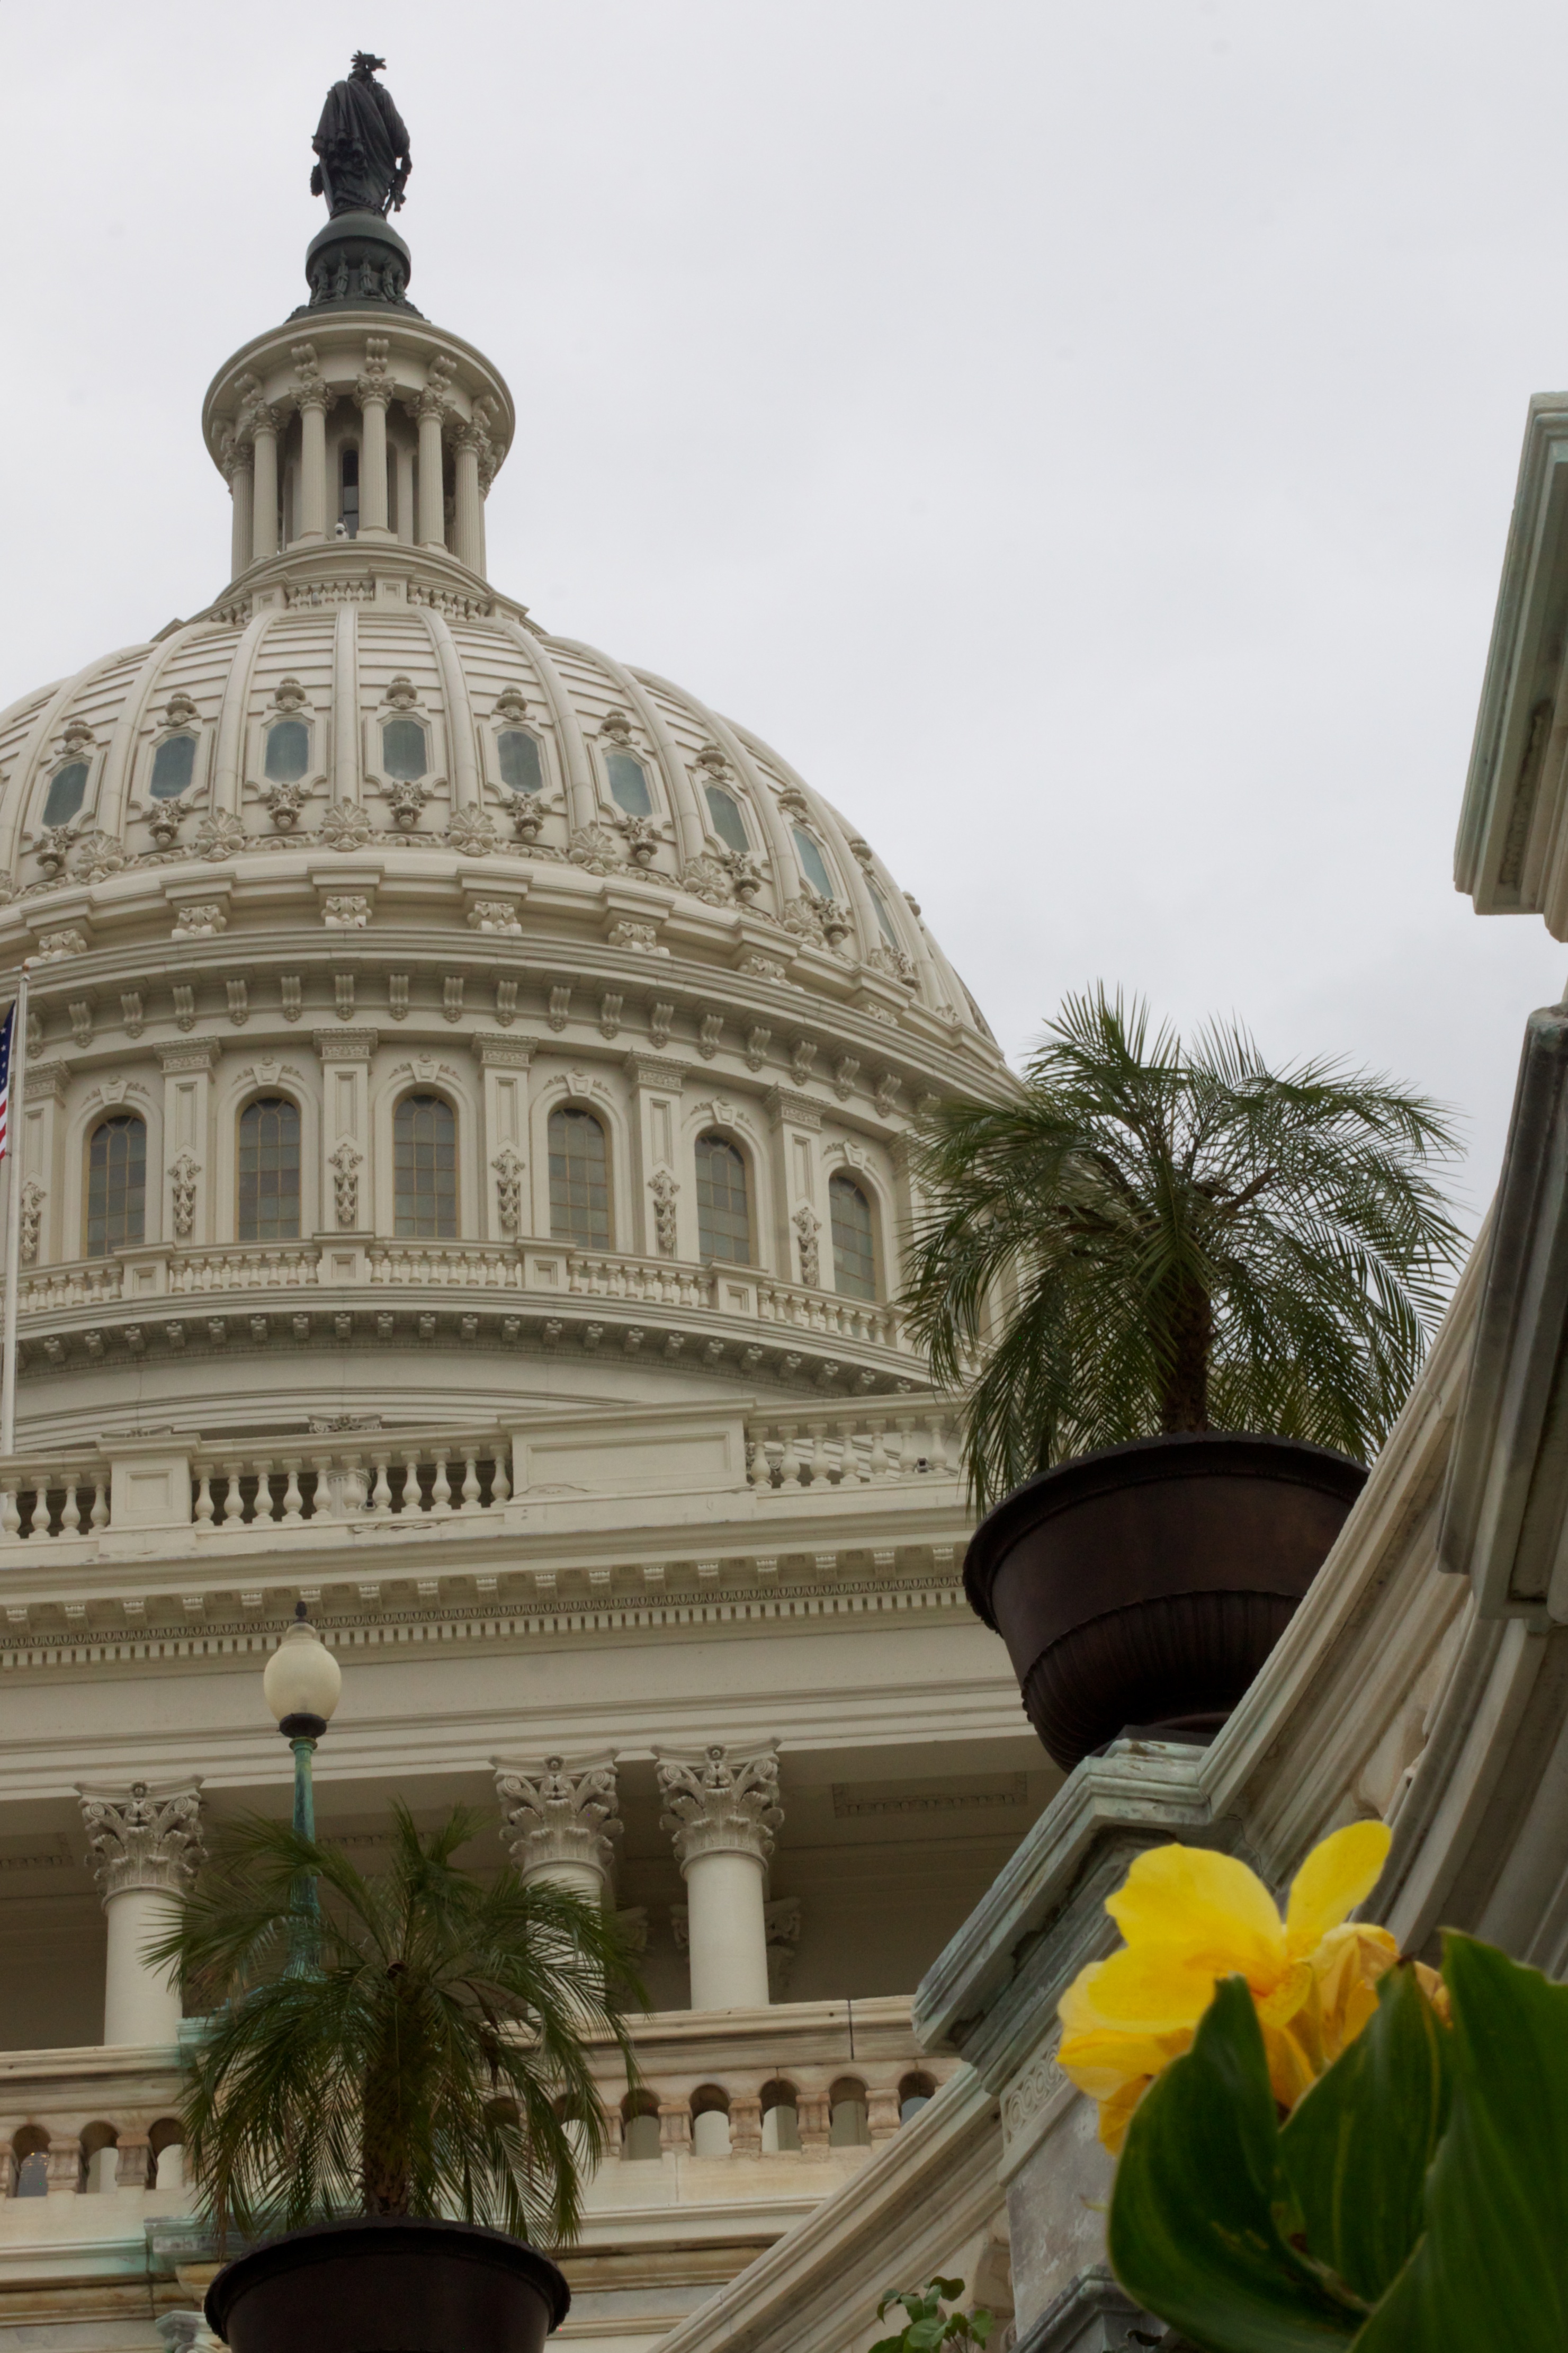
architecture, building, palace, monument, travel, statue, landmark, church, cathedral, tourism, place of worship, basilica, dome, odyssey